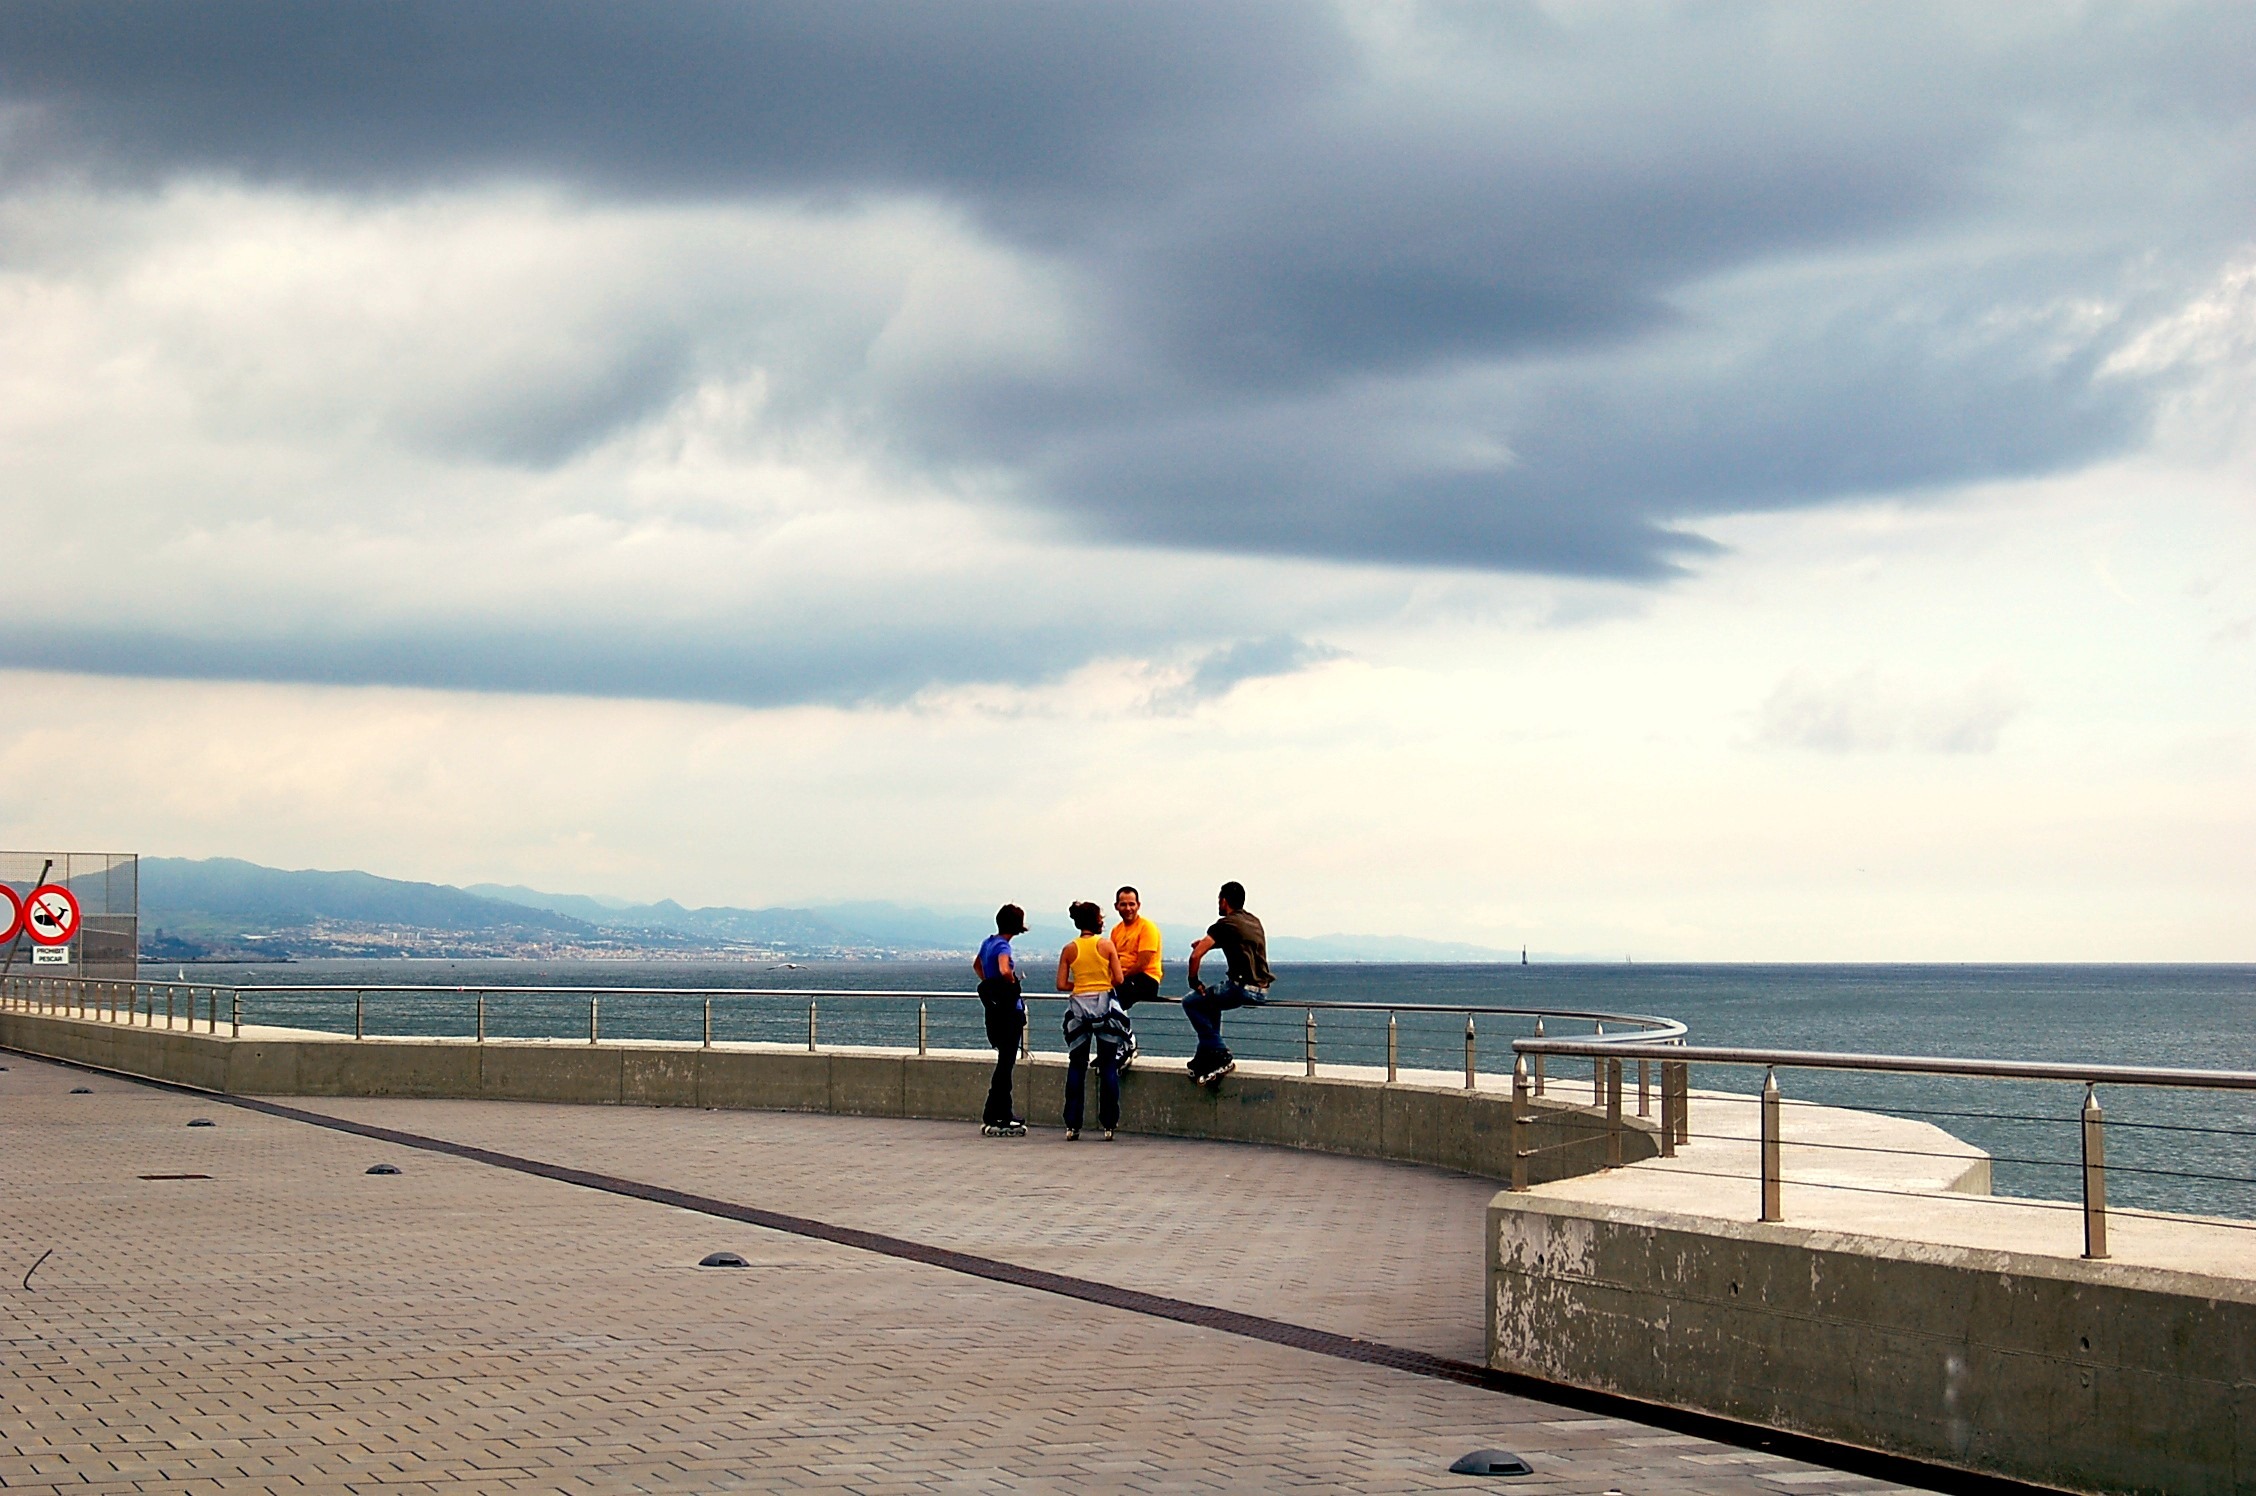
beach, sea, coast, sand, ocean, horizon, cloud, people, boardwalk, sport, shore, wave, skate, pier, walkway, vacation, storm, bay, body of water, enclosure, clouds, sports, hotel, skaters, wella